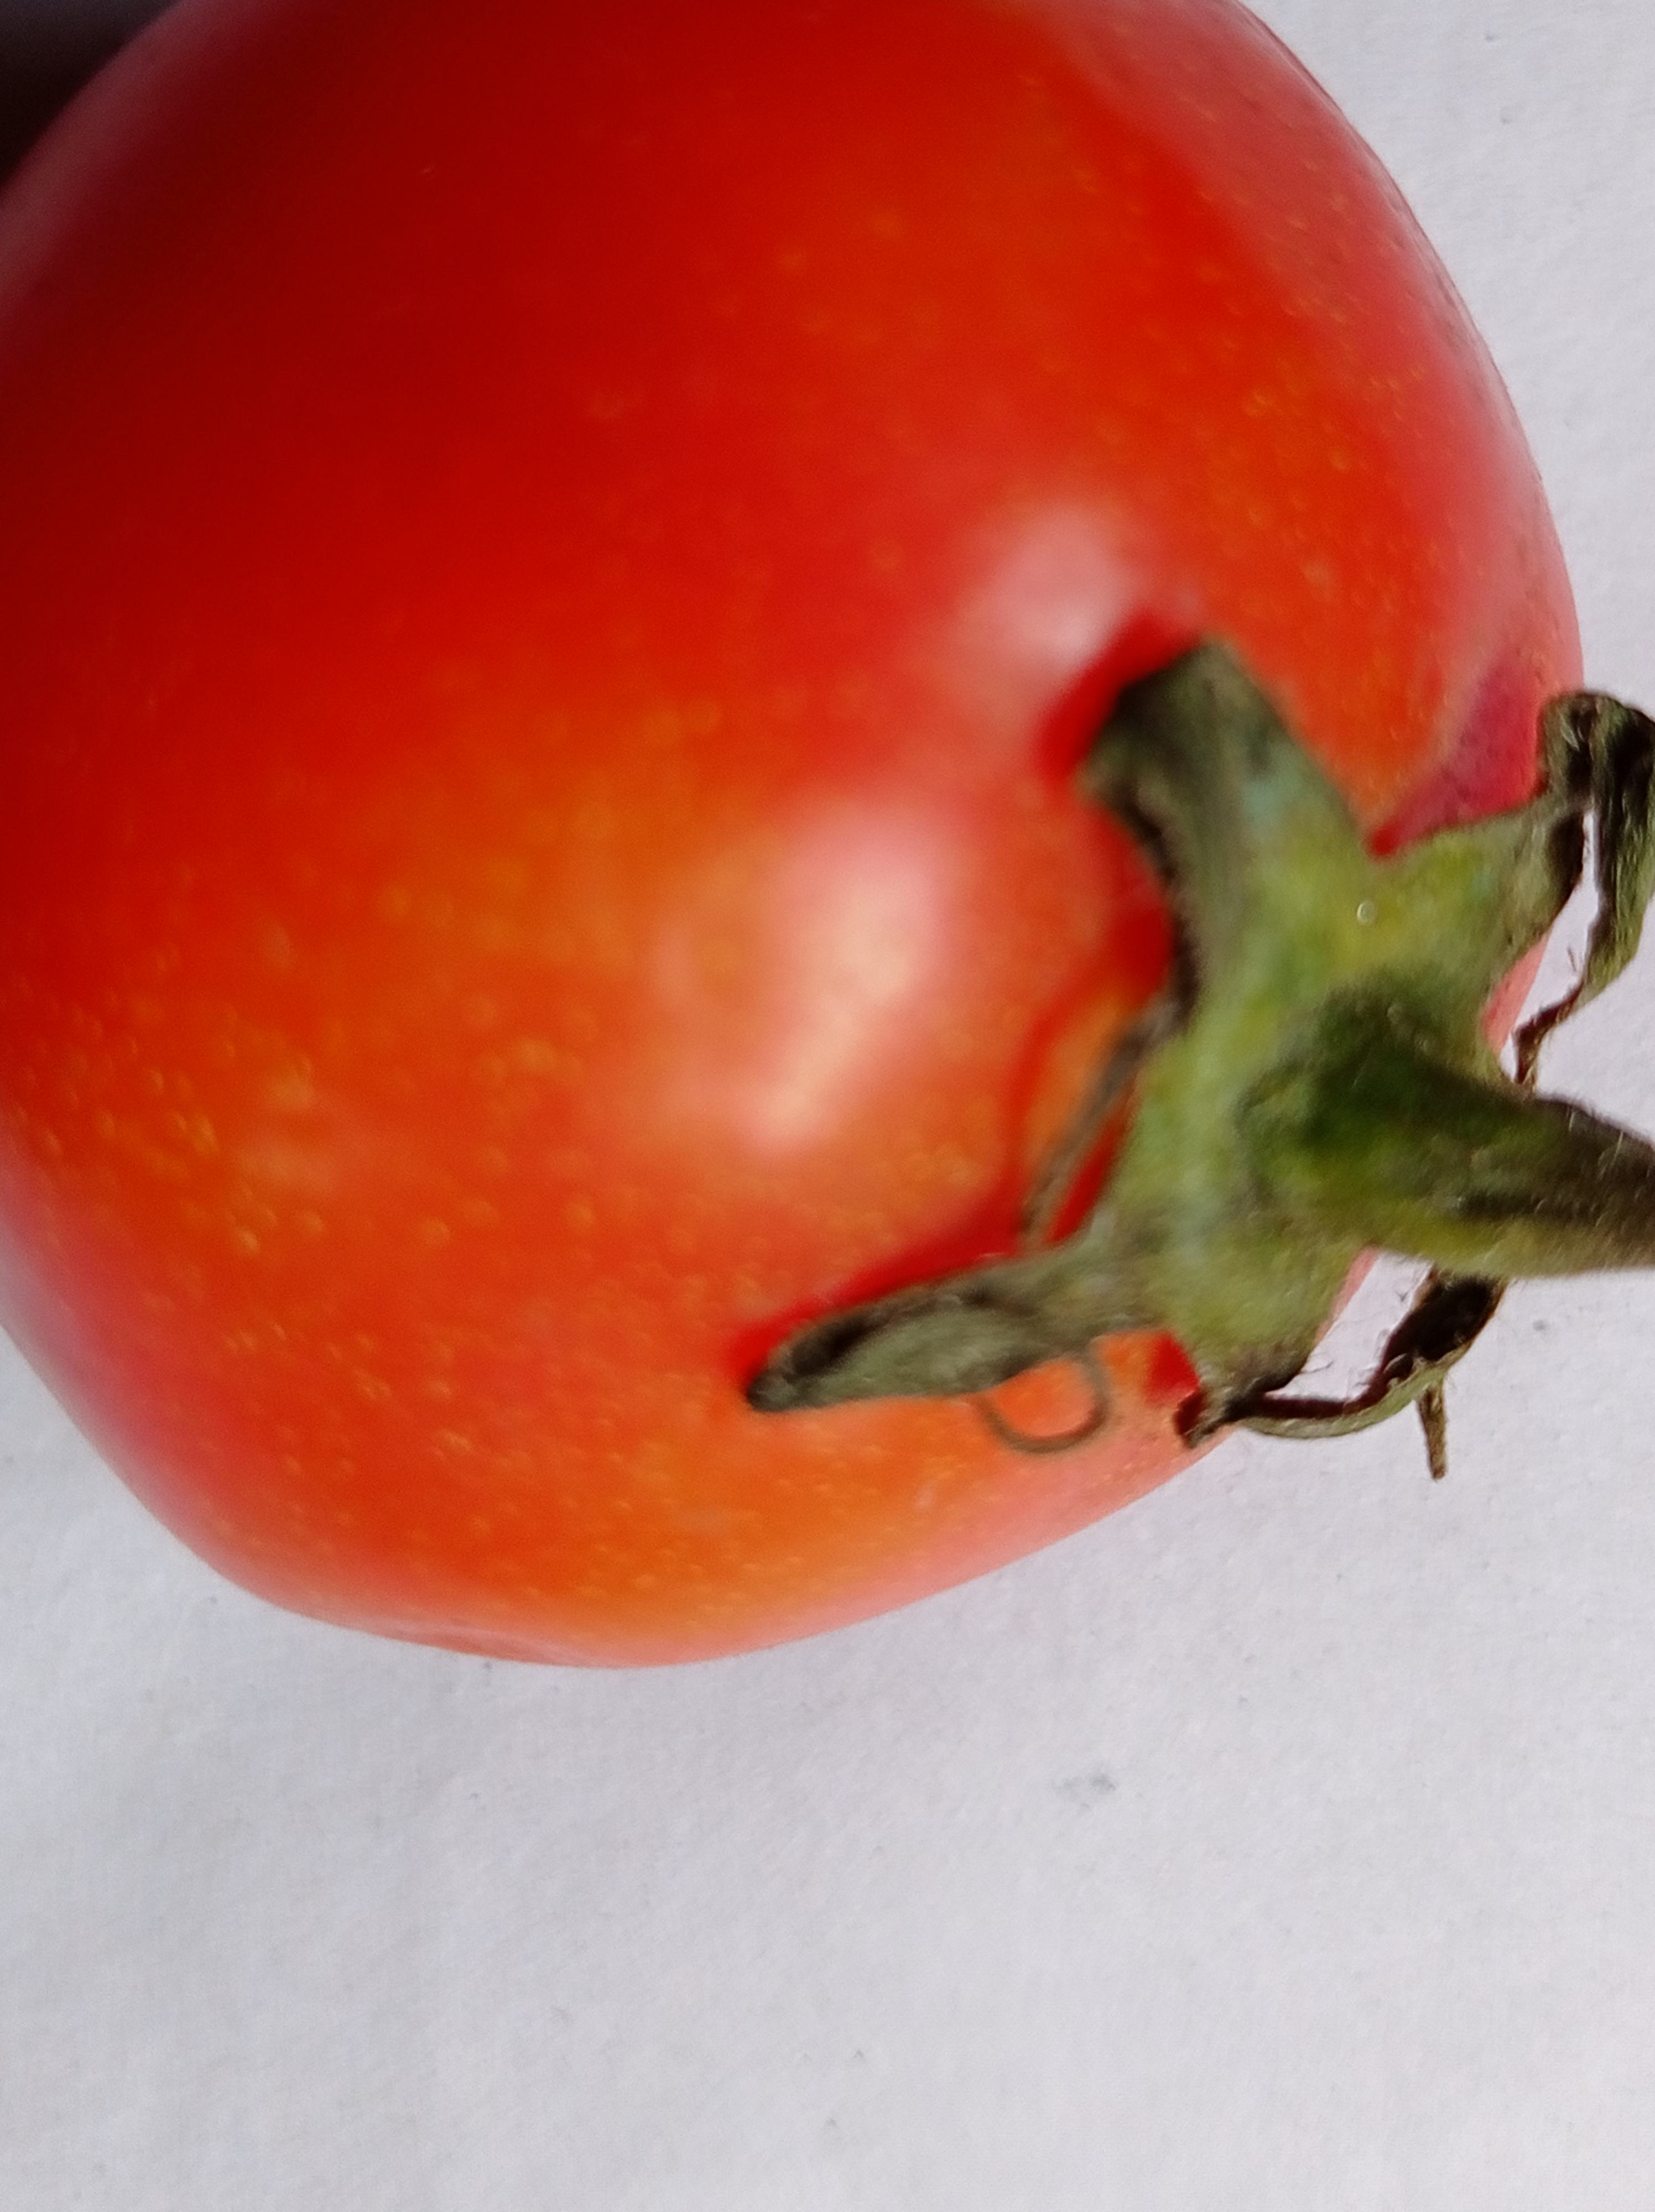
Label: Fresh